Roland Carl Backhouse

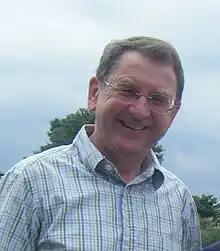
Roland Backhouse, 2009

Roland Carl Backhouse (born 18 August 1948) is a British computer scientist and mathematician. , he is Emeritus Professor of Computing Science at the University of Nottingham.